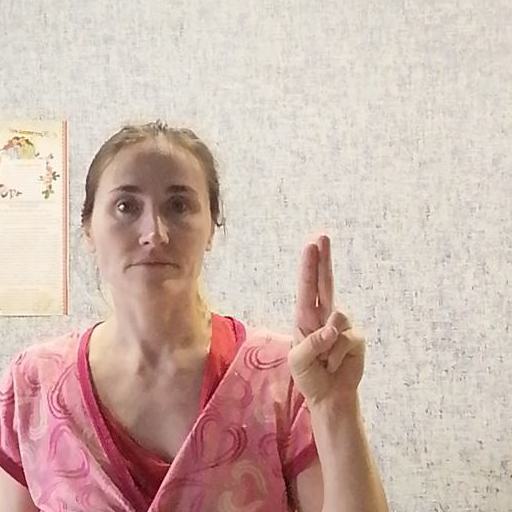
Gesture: two_up